Kristine Bonnevie

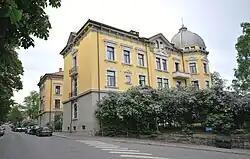
"Geitmyrsveien", study house for girls, established by Bonnevie in 1916 (Oslo)

Kristine Bonnevie never had children of her own, but she cared a great deal about student welfare. She was also interested in supporting young female scientists. She was a founder of the student canteens Aulakjelleren and Blindernkjelleren at the University of Oslo. Thanks to her support, beginning in 1916 the university created several residences for female students in Oslo. Some years later, in 1920, she became a founder of the Association of University Women, and she was its first president. As president she hosted the Third International Congress of the Federation of University Women, held in 1924 in Oslo.